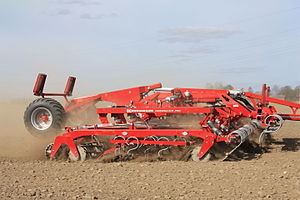
Kongskilde Industries
Kongskilde Germinator Pro.
Germinator Pro
Kongskilde Industries A/S er oprindeligt en dansk jordbrugsredskabs og -maskinfabrikant, som siden 2007 har været ejet af DLG og som har hovedsæde i Lynge-Eskilstrup i Sorø Kommune. I 2016 købte CNH Industrial landbrugsdelen af DLG. Tilbage er industri- og korndelen.